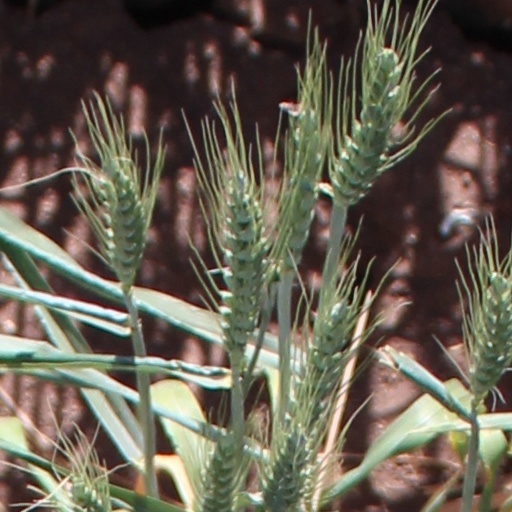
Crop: wheat